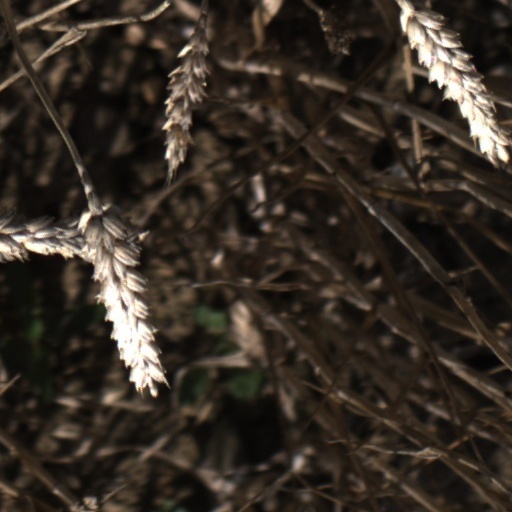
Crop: wheat